The Rainbow Trail

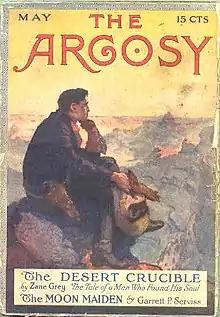
"The Desert Crucible" appeared in "The Argosy" in 1915.

The Rainbow Trail, also known as The Desert Crucible, is Western author Zane Grey's sequel to "Riders of the Purple Sage". Originally published under the title "The Rainbow Trail" in 1915, it was re-edited and re-released in recent years as "The Desert Crucible" with the original manuscript that Grey submitted to publishers.